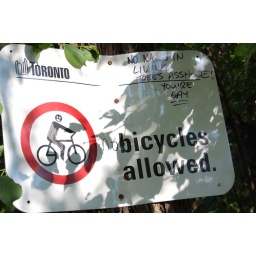
In Toronto, where there is currently a war on cars underway, I found this confusing sign near a park.